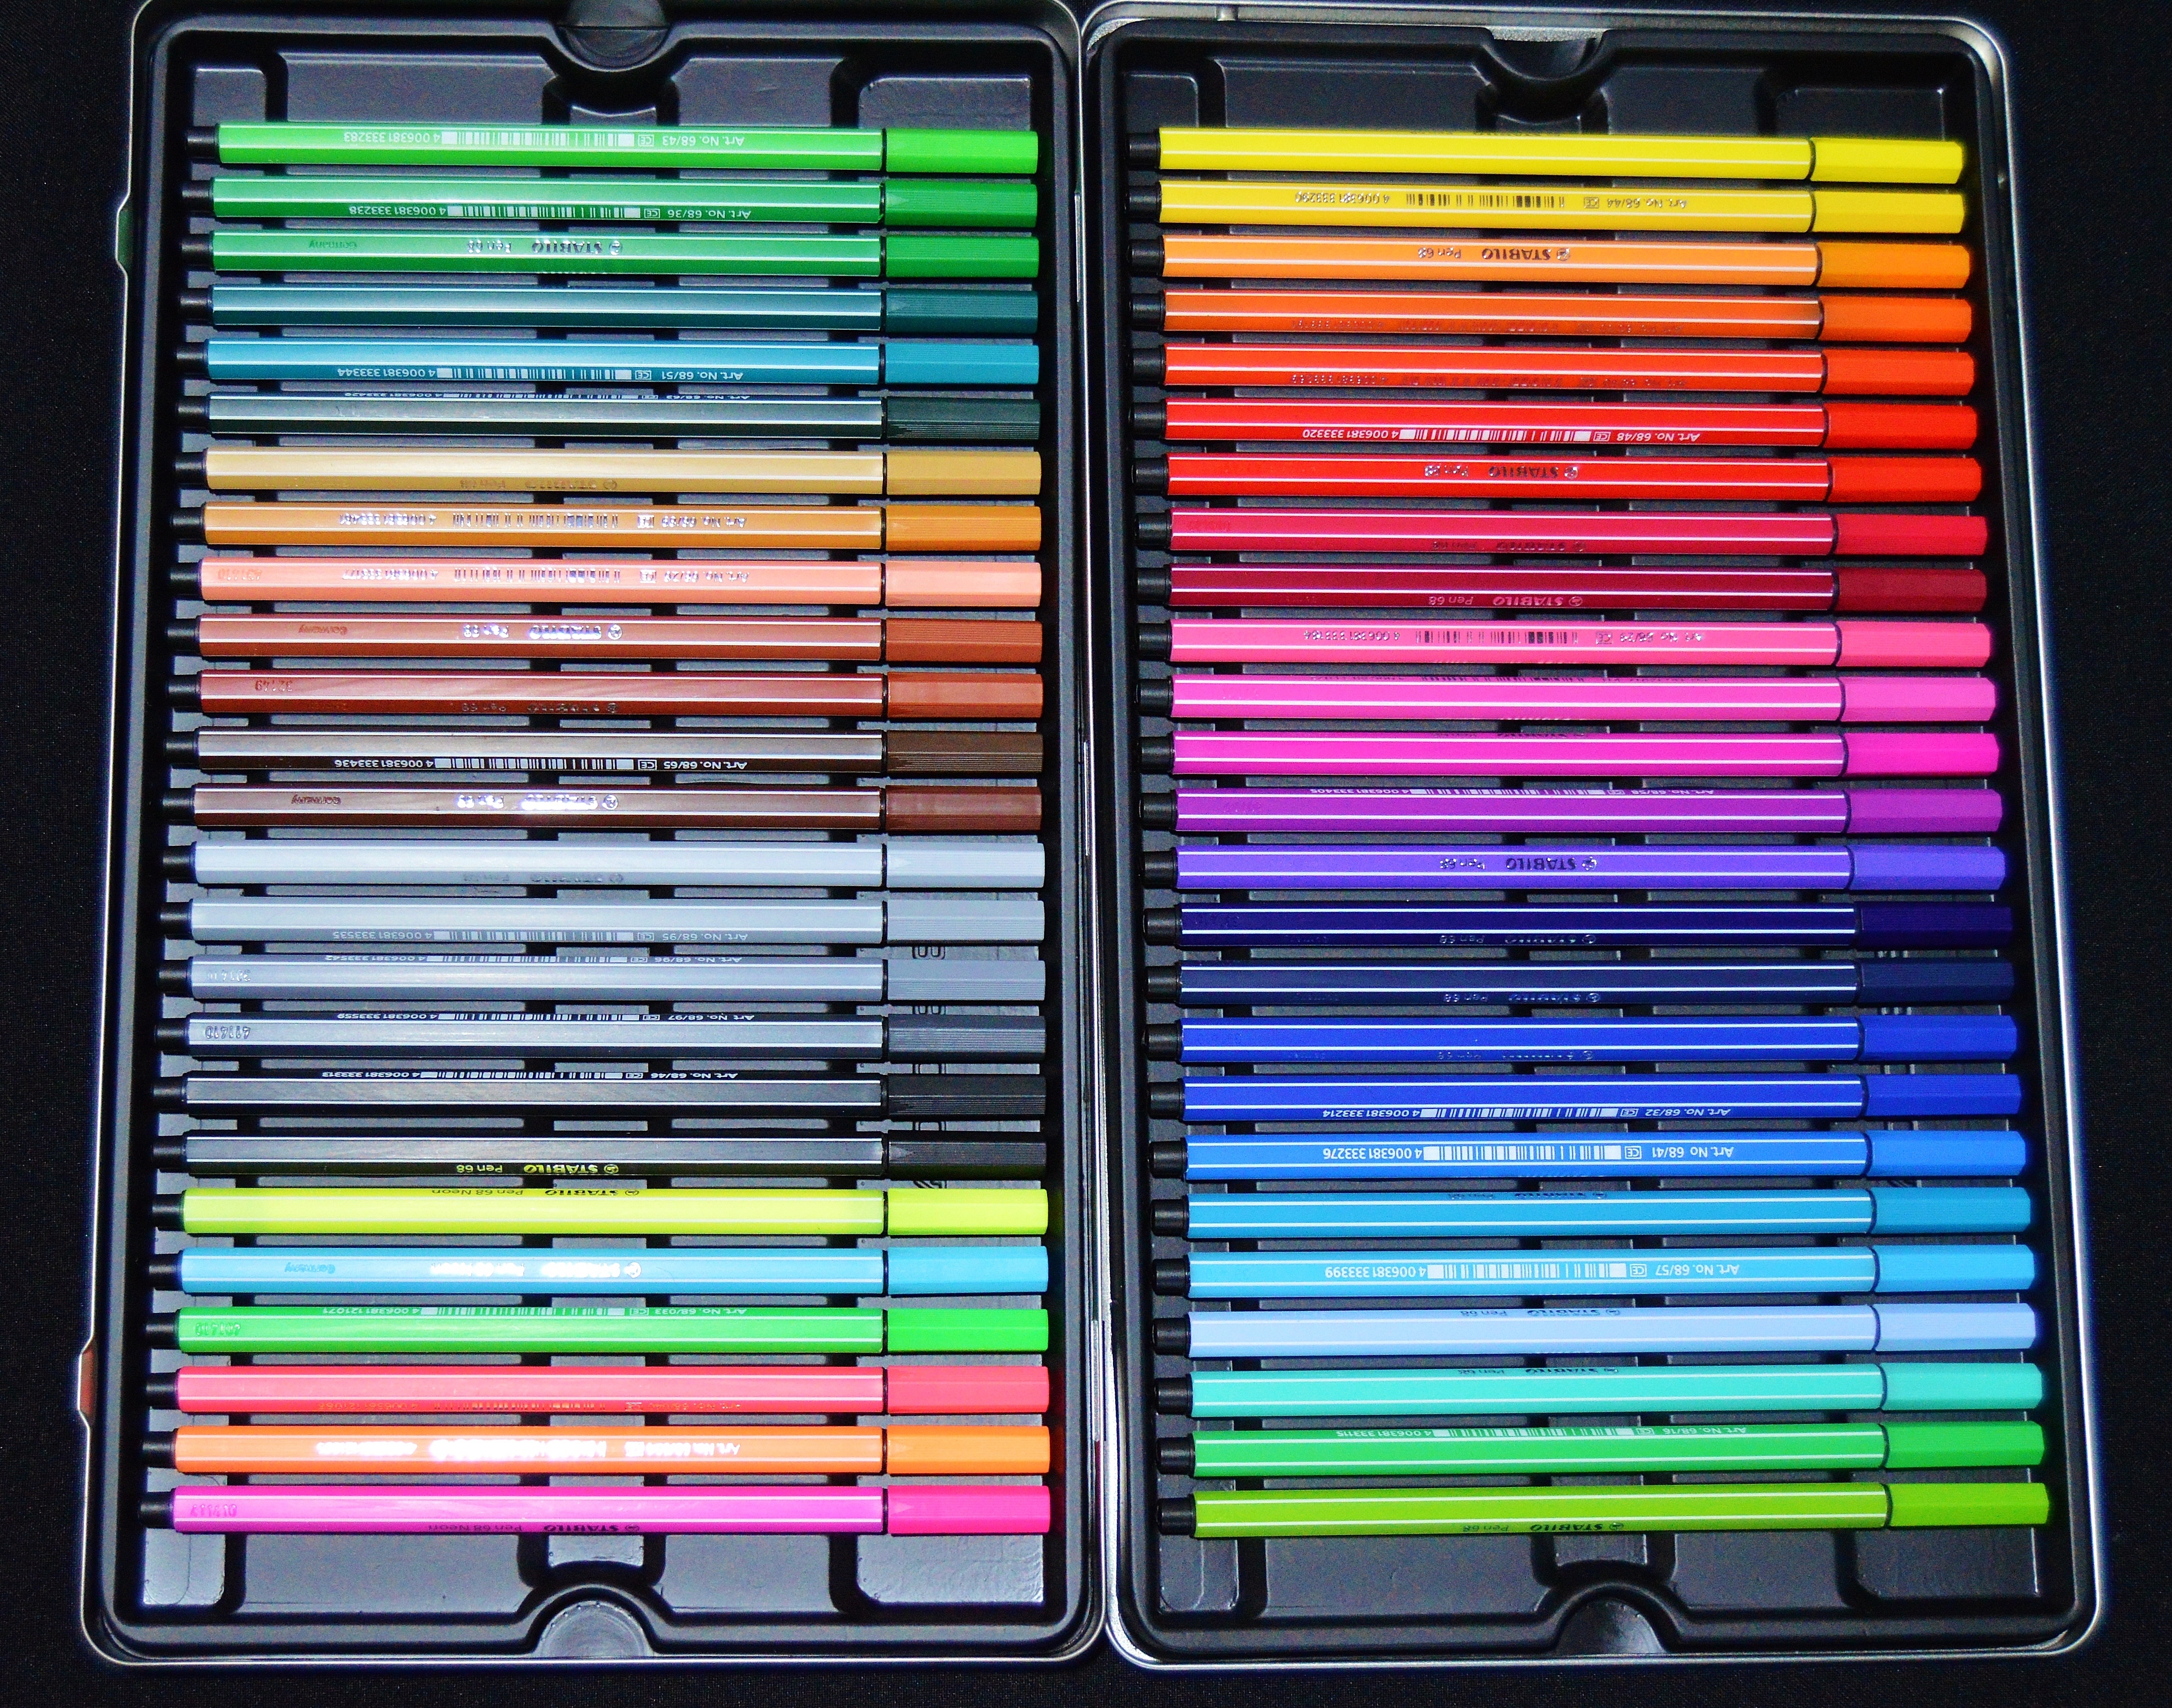
creative, pattern, line, color, paint, ink, art, creativity, design, pens, fine, crayons, draw, colored pencils, rainbow colors, colour pencils, stabilo, window covering